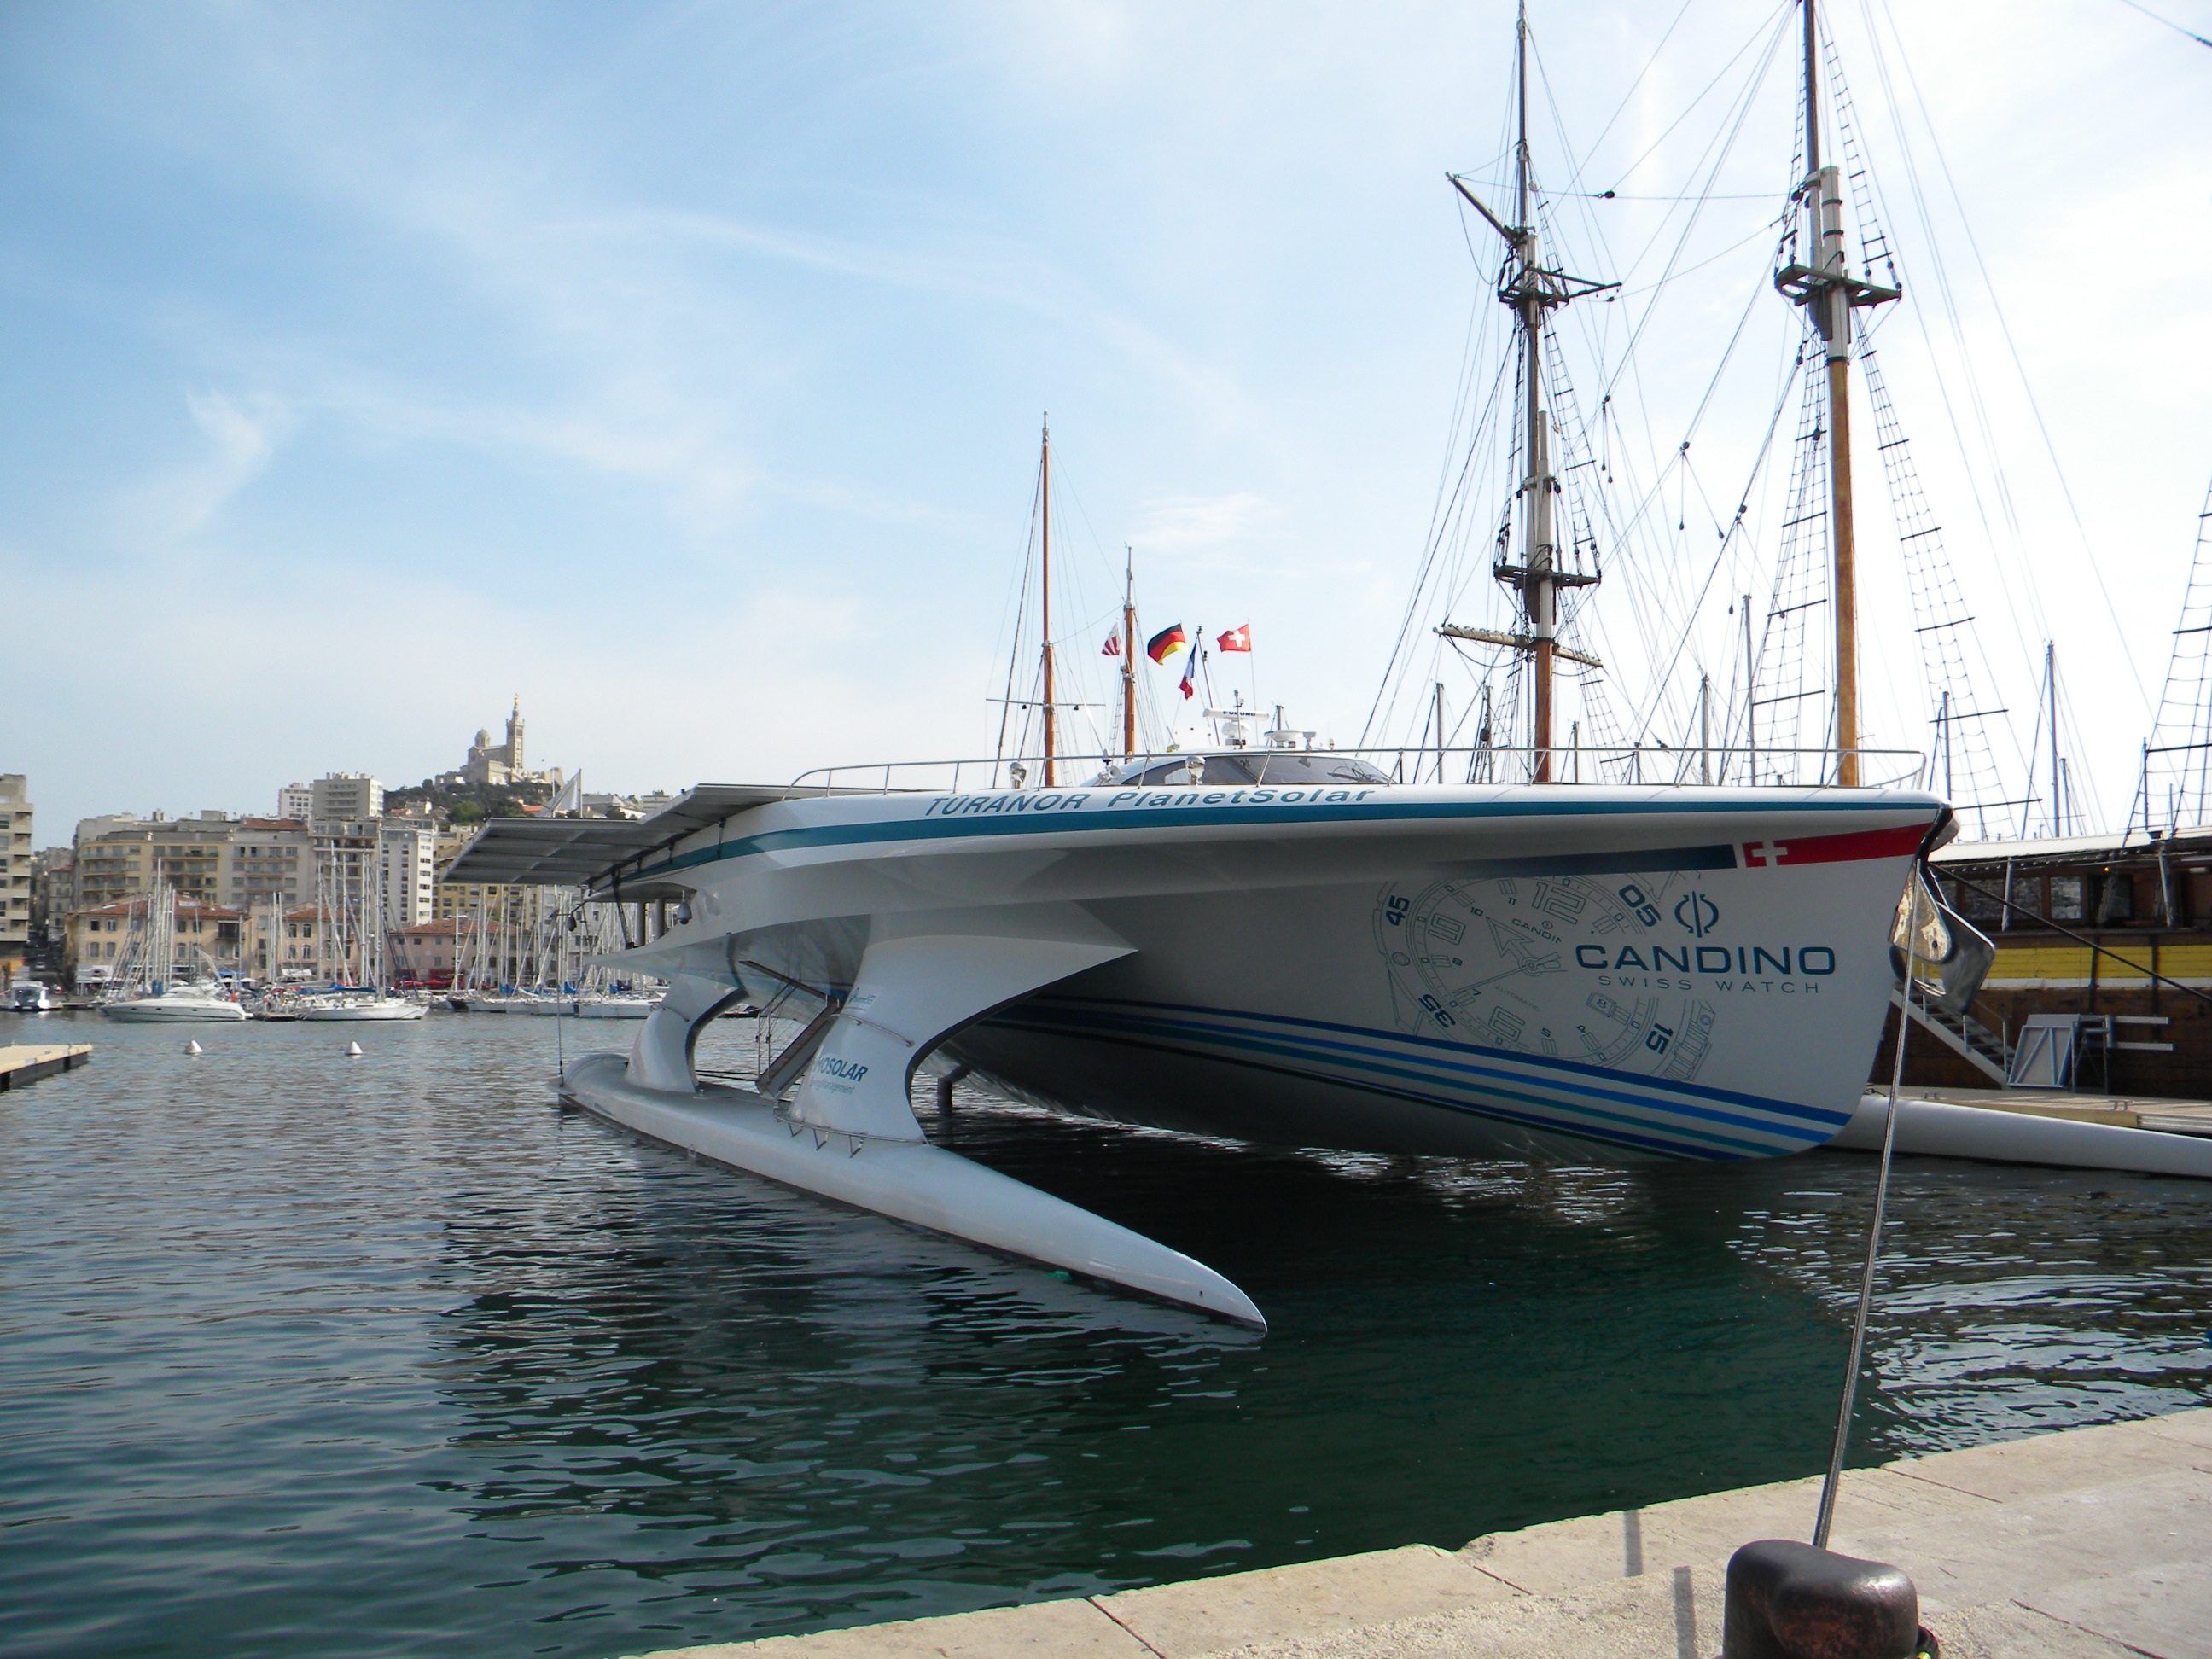
sea, dock, boat, ship, vehicle, mast, yacht, harbor, marina, sailboat, boating, marseille, watercraft, fishing vessel, solar energy, planet solar